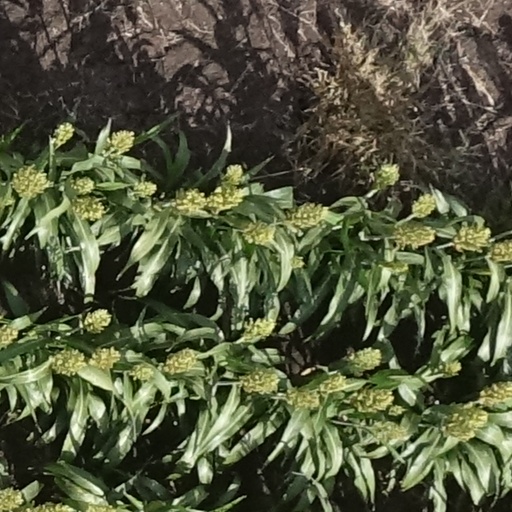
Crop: sorghum